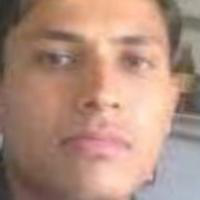
Age group: age 31-40